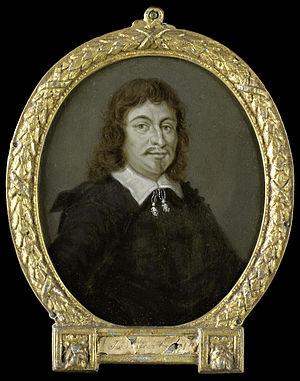
Sibylle van Griethuysen, née à Buren en Gueldre en 1621 et morte à Veenendaal en 1699 est une poétesse néerlandaise, célèbre en son temps.